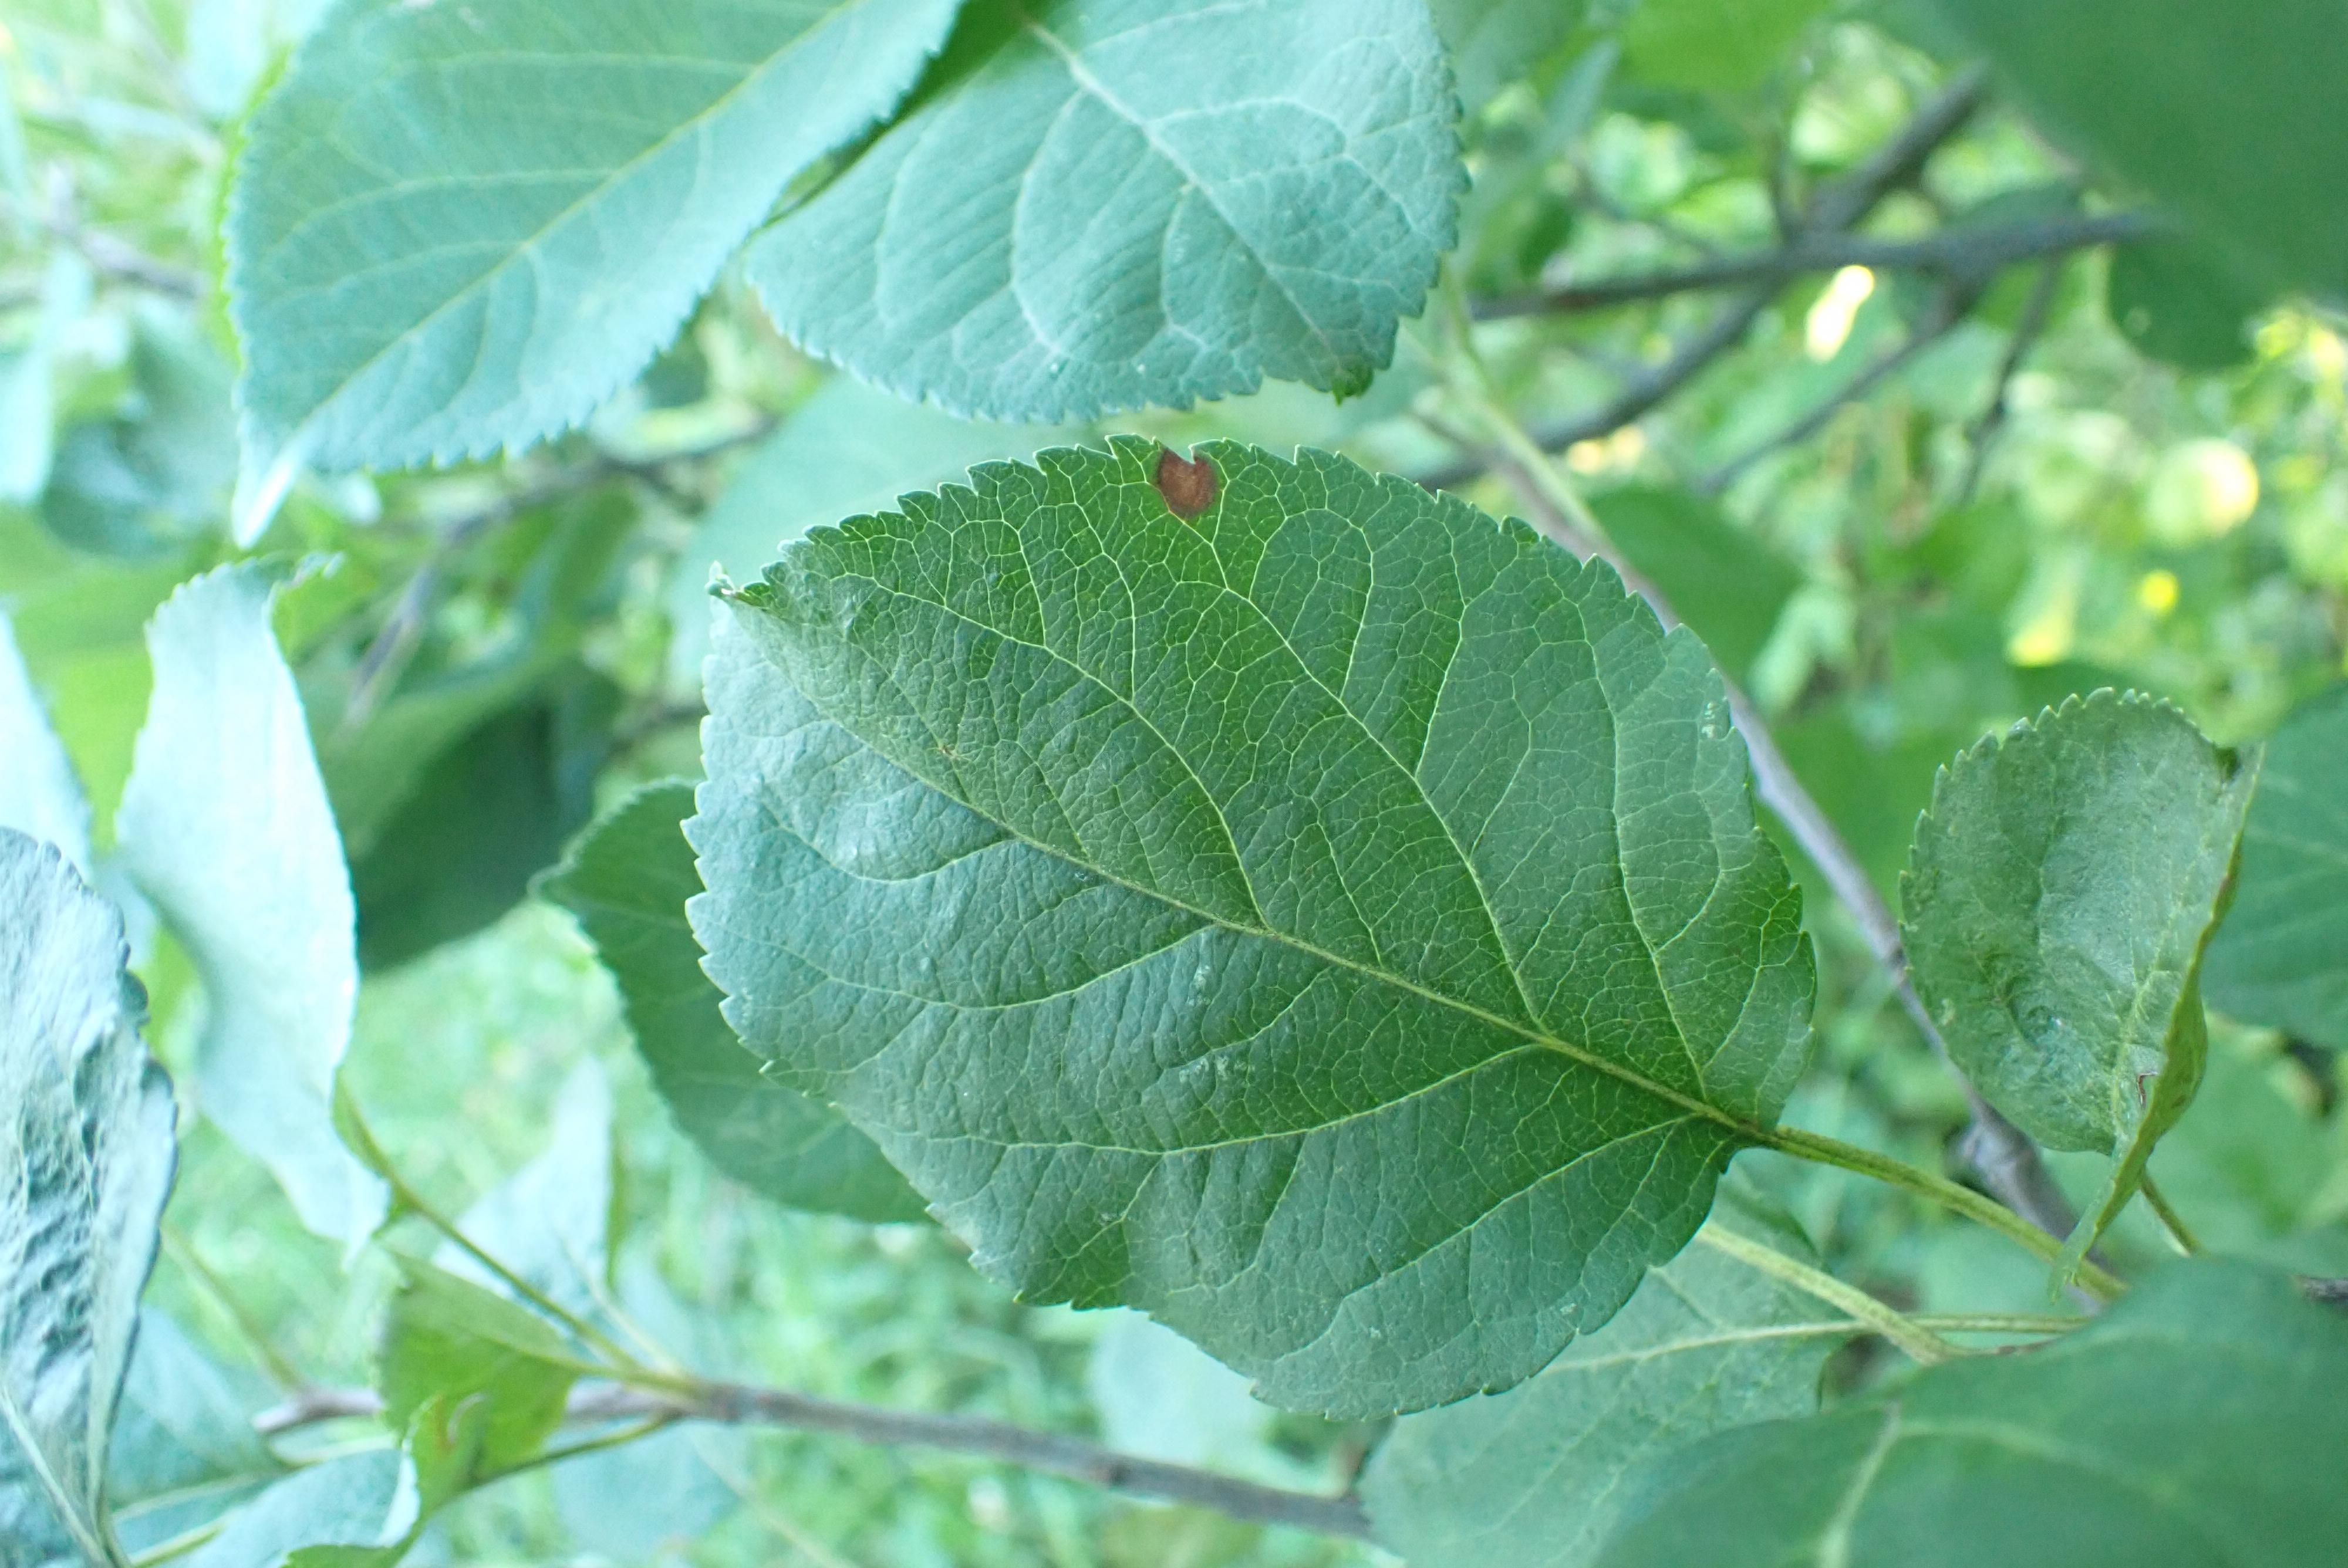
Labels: frog_eye_leaf_spot